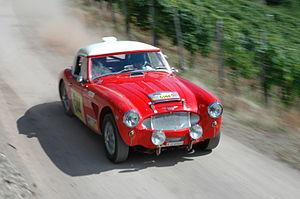
L'Austin-Healey 3000 est une voiture de sport construite entre 1959 et 1967 par la société Jensen Motors pour la marque Austin-Healey. Elle est connue des spécialistes sous le surnom de « Big », en référence à son gros moteur de 3 litres de cylindrée.